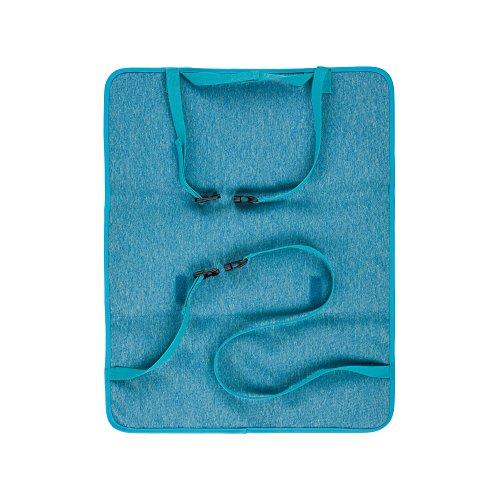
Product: Lassig Kids Car Organizer Wrap-to-Go About Friends mélange Blue
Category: Toys & Games | Baby & Toddler Toys
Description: A clasp to attach item to the car seat and name badge.
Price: $36.12